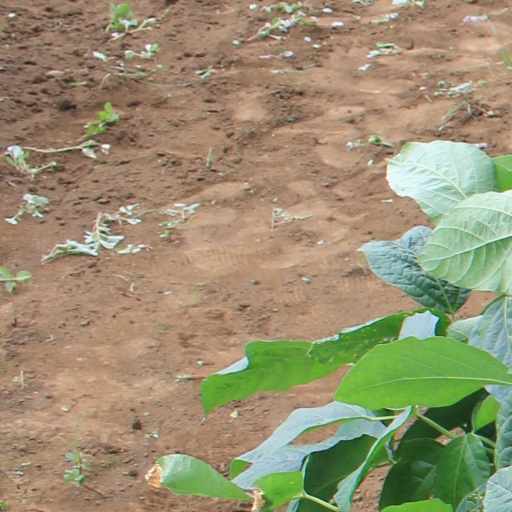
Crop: soybean